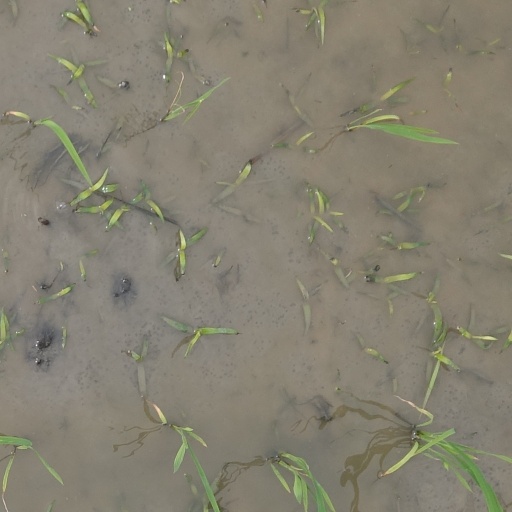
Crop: rice